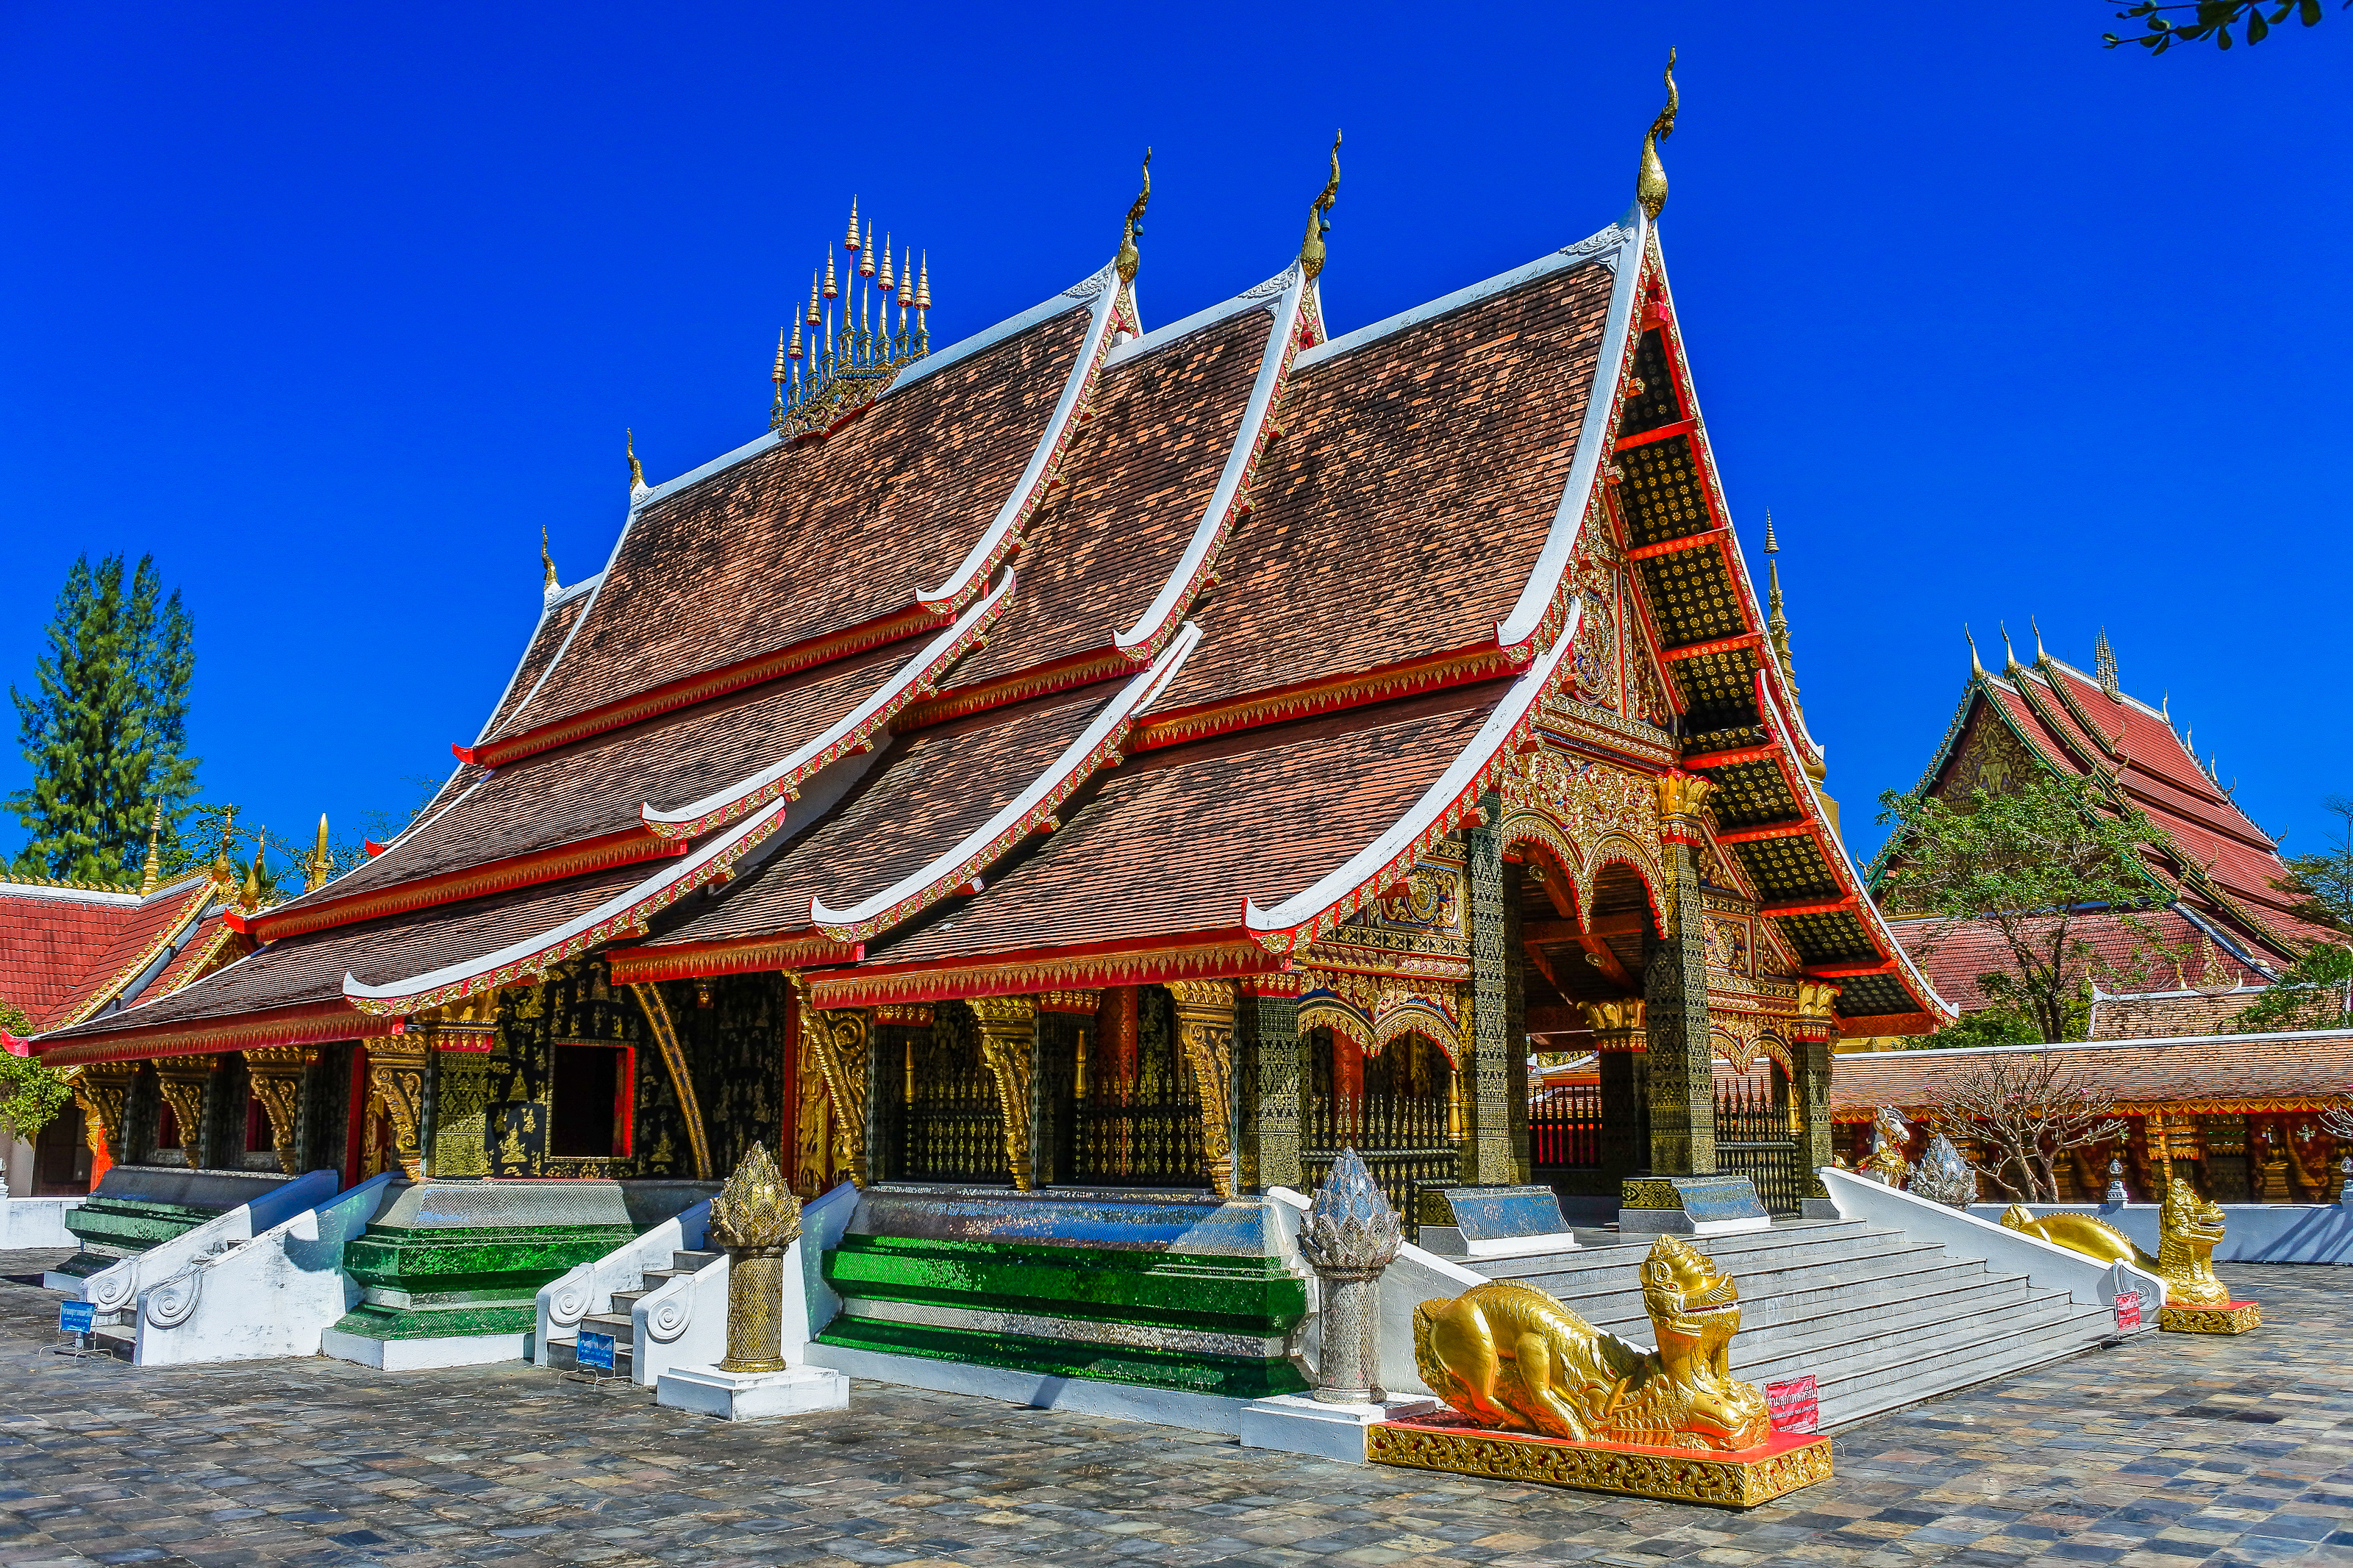
bright, kalasin, building, province, buddha, thailand, antique, place, landmark, wat wang kham, architecture, art, reflection, learn, old, wong, asia, asian, thai, buddha statue, wat, buddhism, ancient, people, religion, traditional, wang, culture, buddhist, khao, temple, kham, travel, southeast, chinese architecture, place of worship, sky, japanese architecture, historic site, tourism, leisure, shrine, monastery, roof, tourist attraction, tradition, vacation, world, ancient history